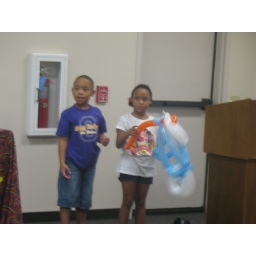
Dan Brinkman, the Balloonatic, came to the library and entertained the kids in an exciting program filled with balloons animals and fun!